Les Huntington

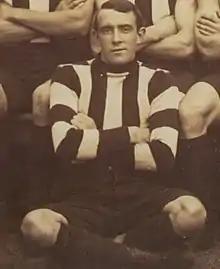
Huntington in 1914

Leslie Stuart Huntington (14 May 1892 – 29 October 1968) was an Australian rules footballer who played with Collingwood in the Victorian Football League (VFL).